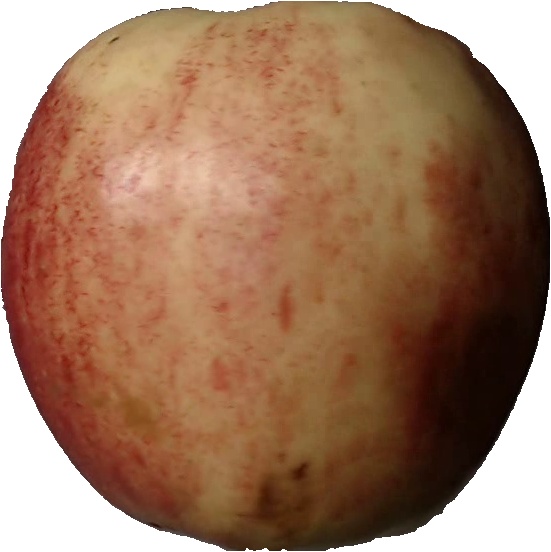
Label: apple_red_3